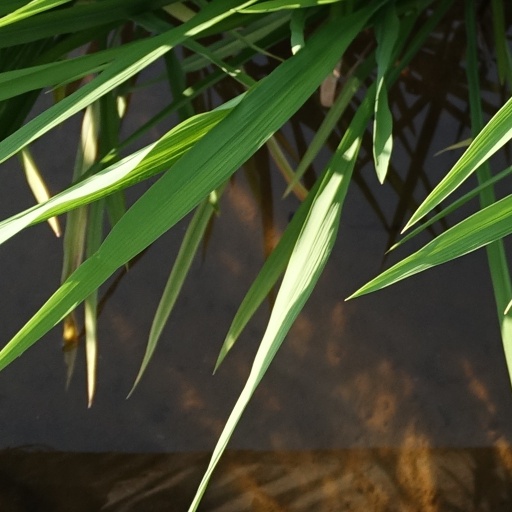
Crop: rice